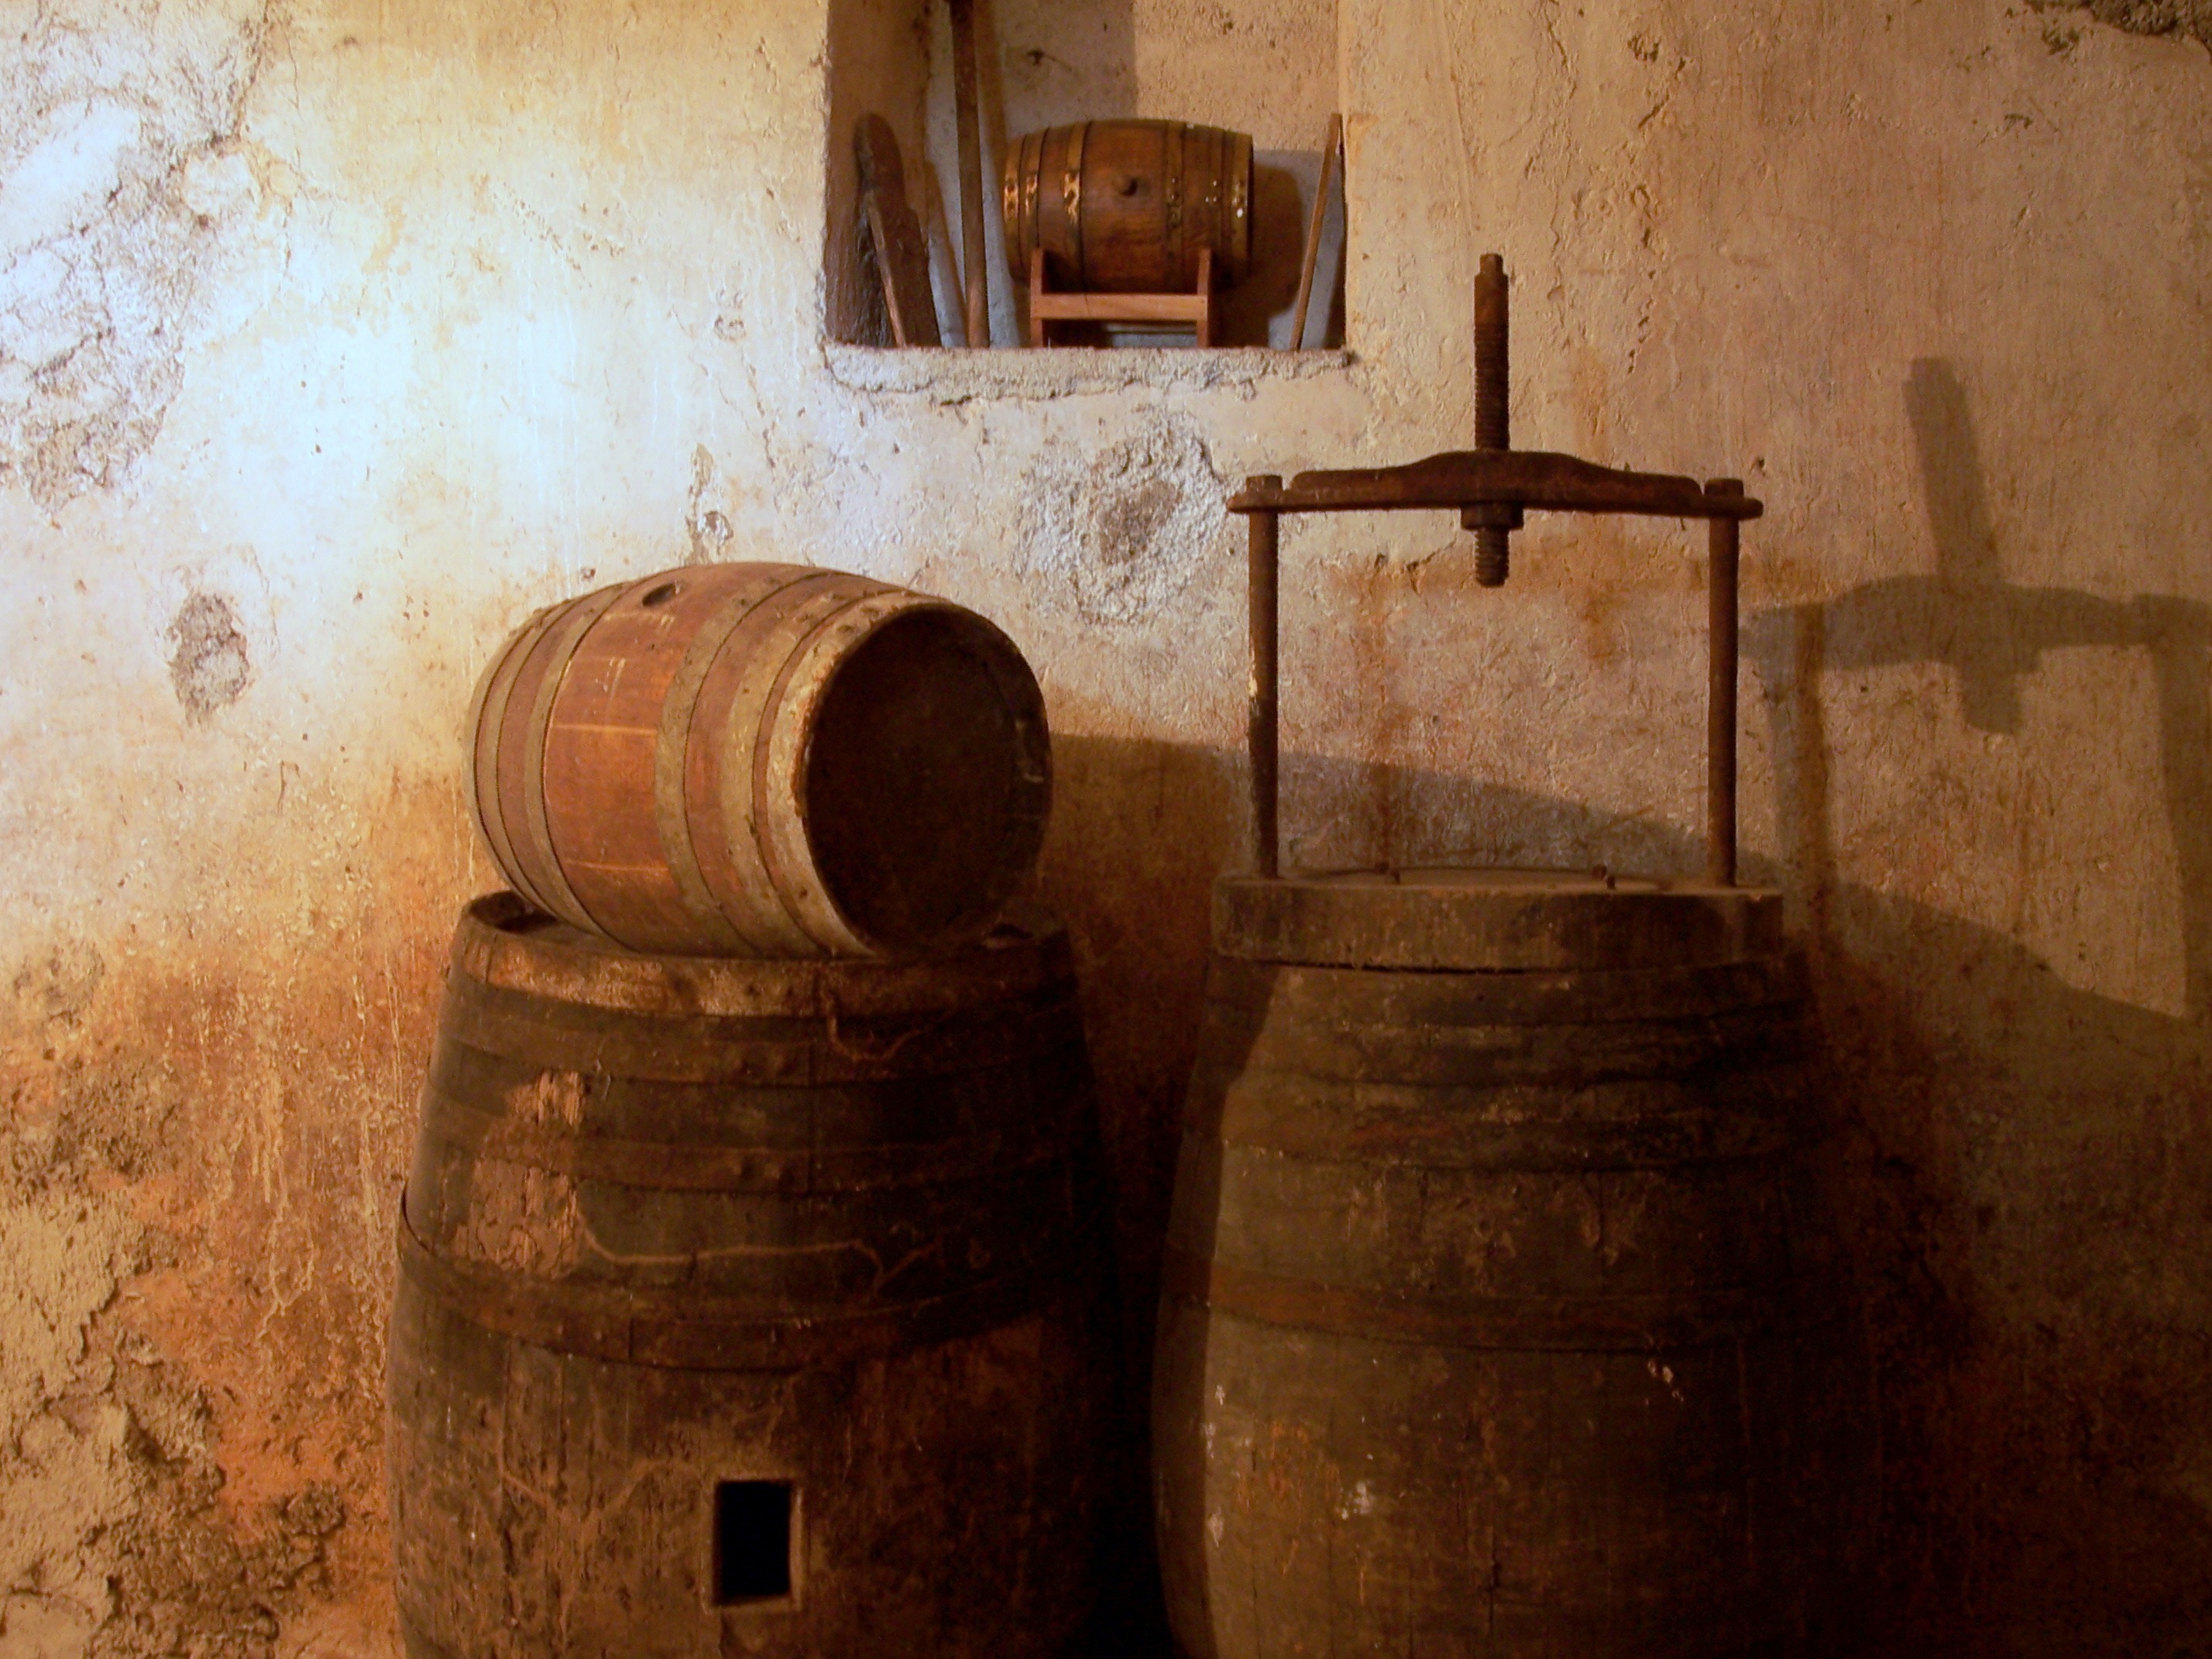
wood, wine, wall, tan, lighting, barrel, temple, shape, barrels, cellar, wooden barrels, wine barrels, botte, man made object, ancient history